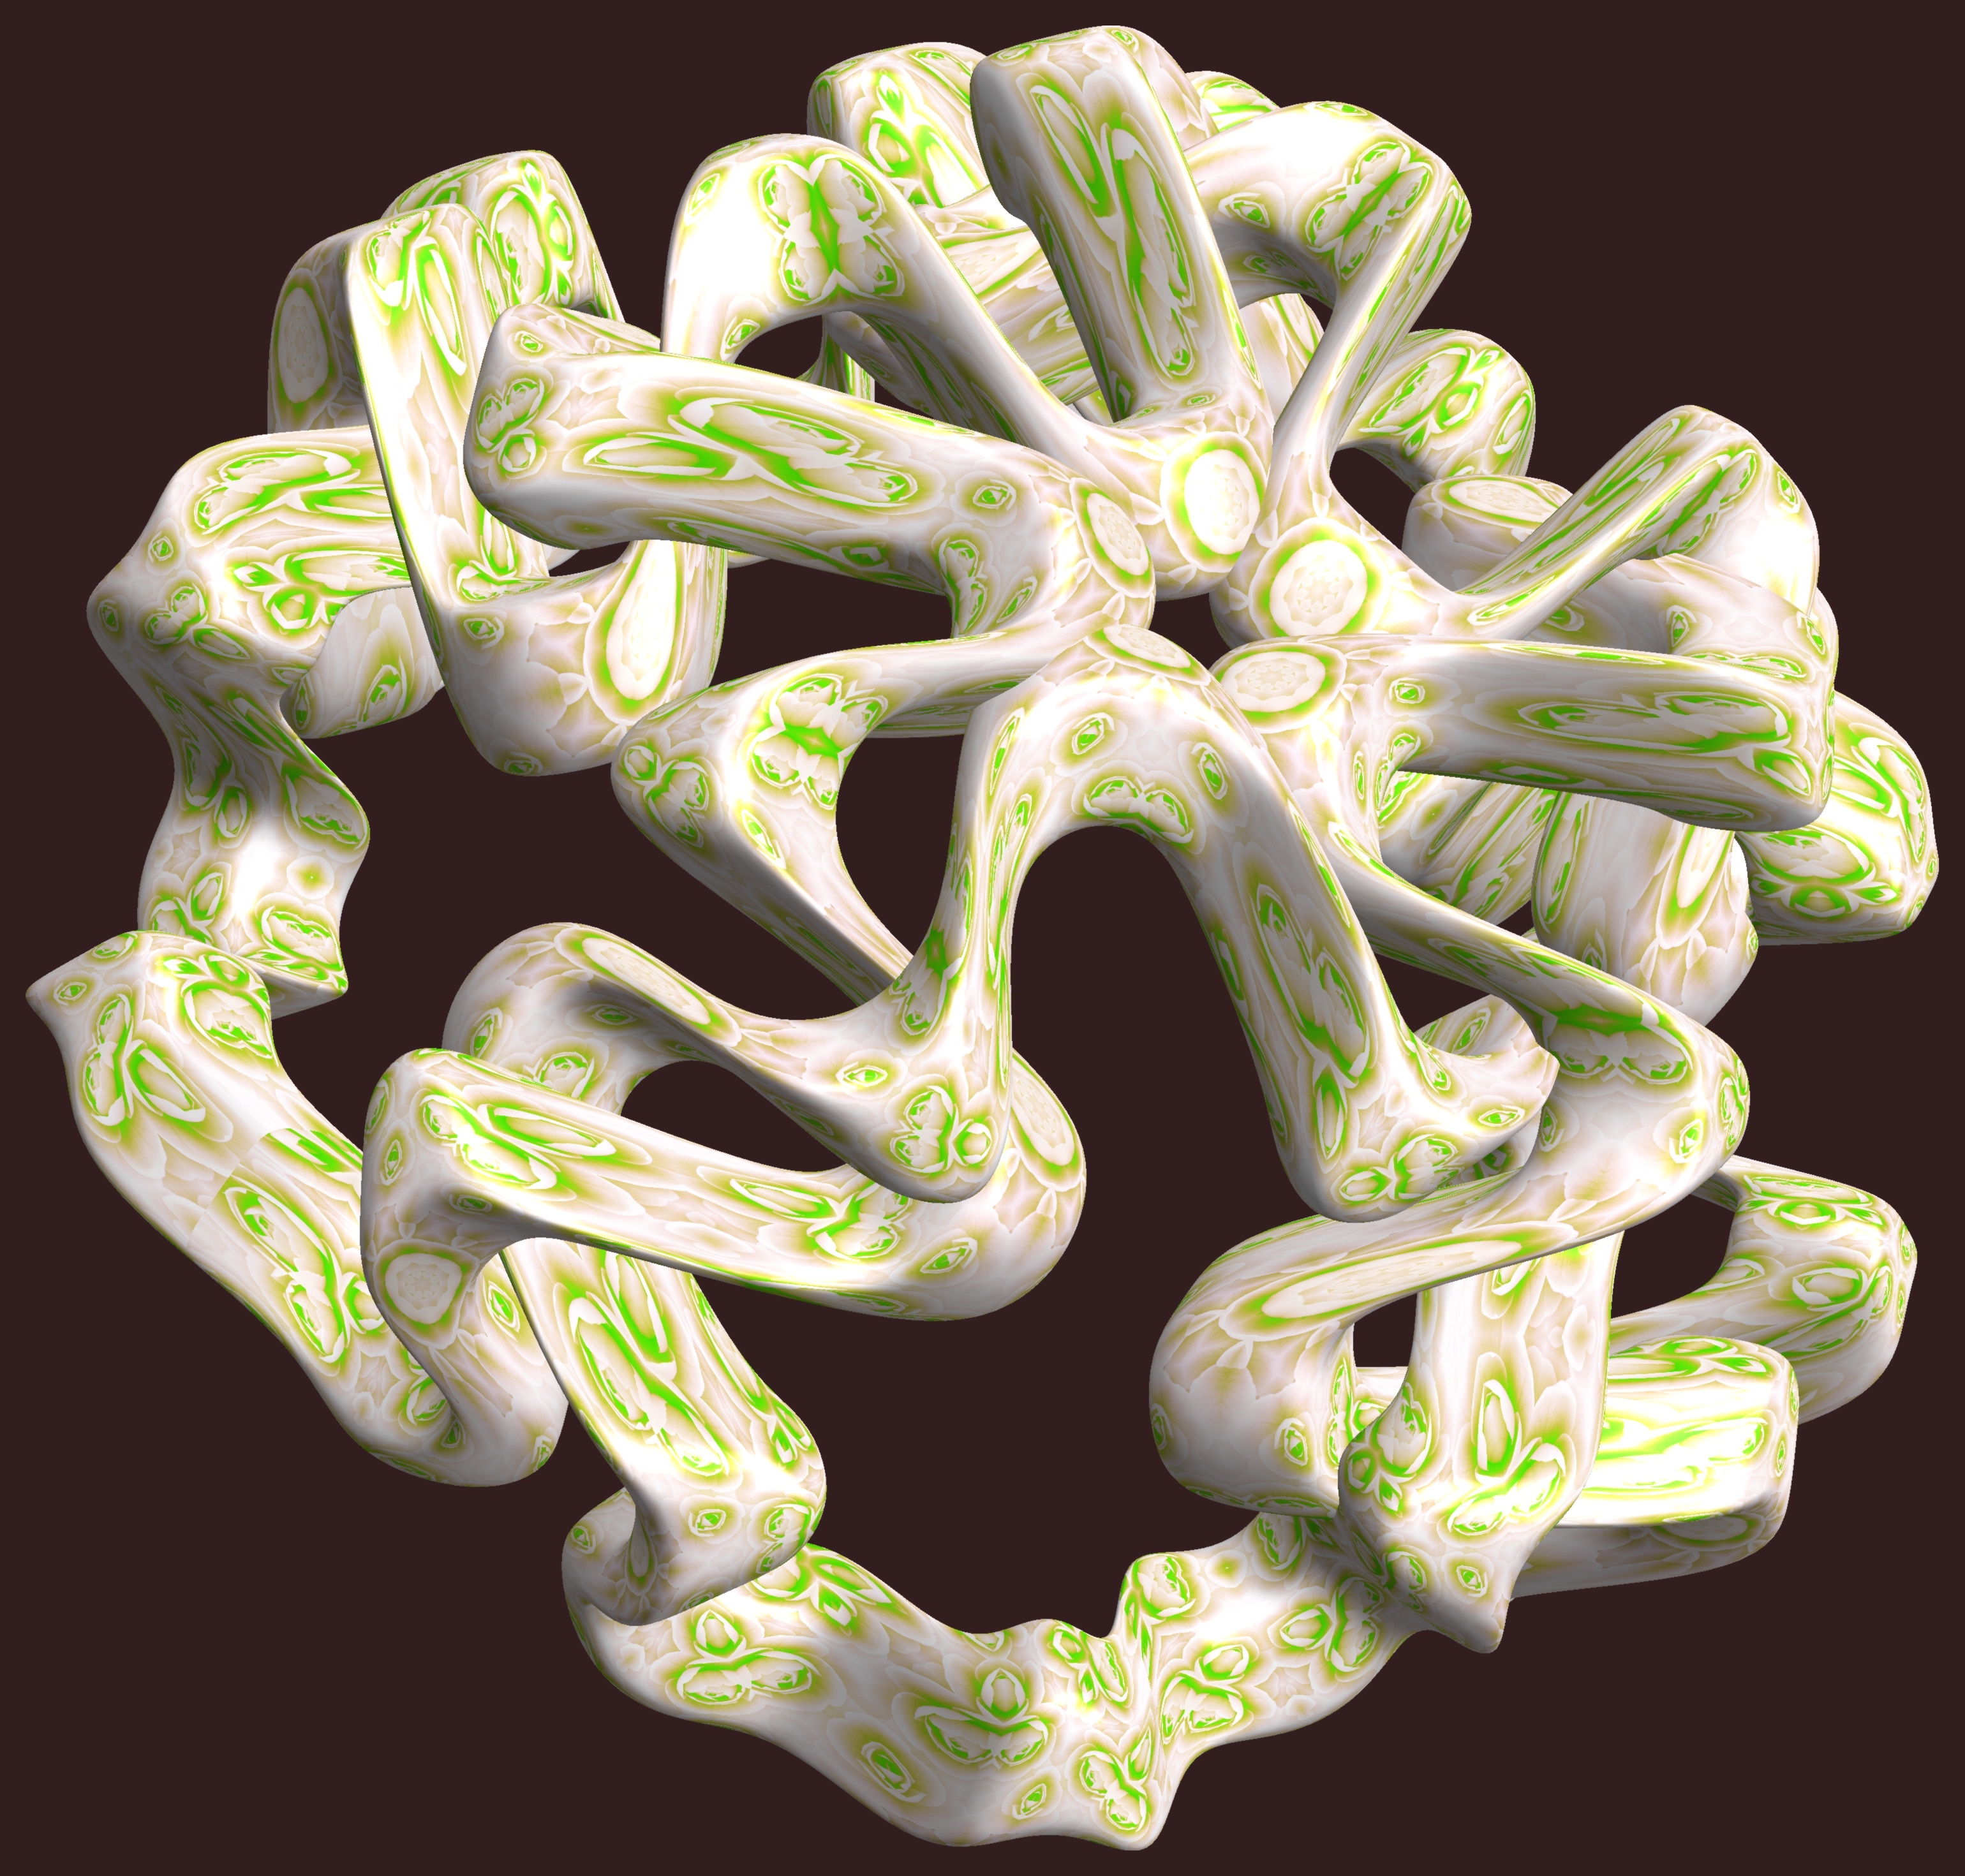
hand, abstract, structure, texture, pattern, green, geometry, font, sculpture, design, symmetry, 3d, graphic, organ, shape, torus, mathematica, cg, parametricplot3d, code, program, algorithm, mapping, geometricsculpture, pentagram, organism